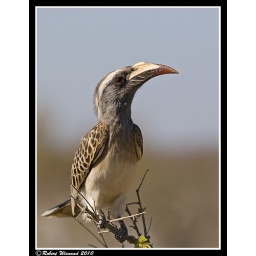
The female Grey Hornbill is distinguished from the male by having a more slender beak with a red tip.